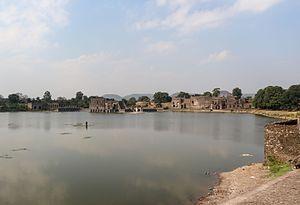
Le Munj Talao à Mandu, Inde